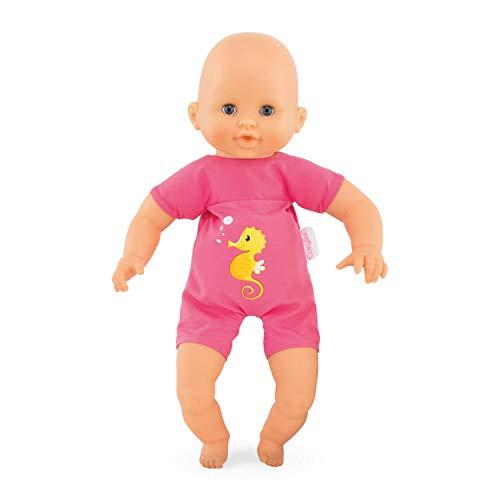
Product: Corolle BB Bain PLOUF Puppe Fuchsia 30 cm
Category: Toys & Games | Dolls & Accessories | Dolls
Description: Every Corolle doll is created with emotion, expertise, and French style.
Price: $34.26
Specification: ProductDimensions:4.5x7.9x12inches|ItemWeight:10.6ounces|ShippingWeight:13.4ounces(Viewshippingratesandpolicies)|ASIN:B07N349PYN|Itemmodelnumber:100200|Manufacturerrecommendedage:24months-6years